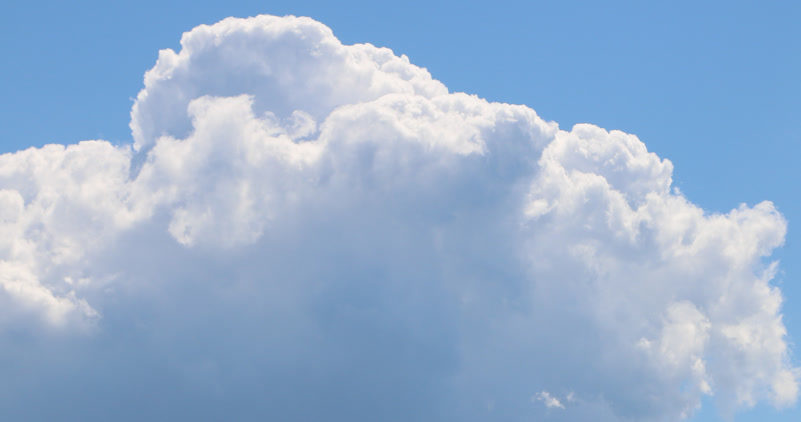
Cloud type: Cumulonimbus